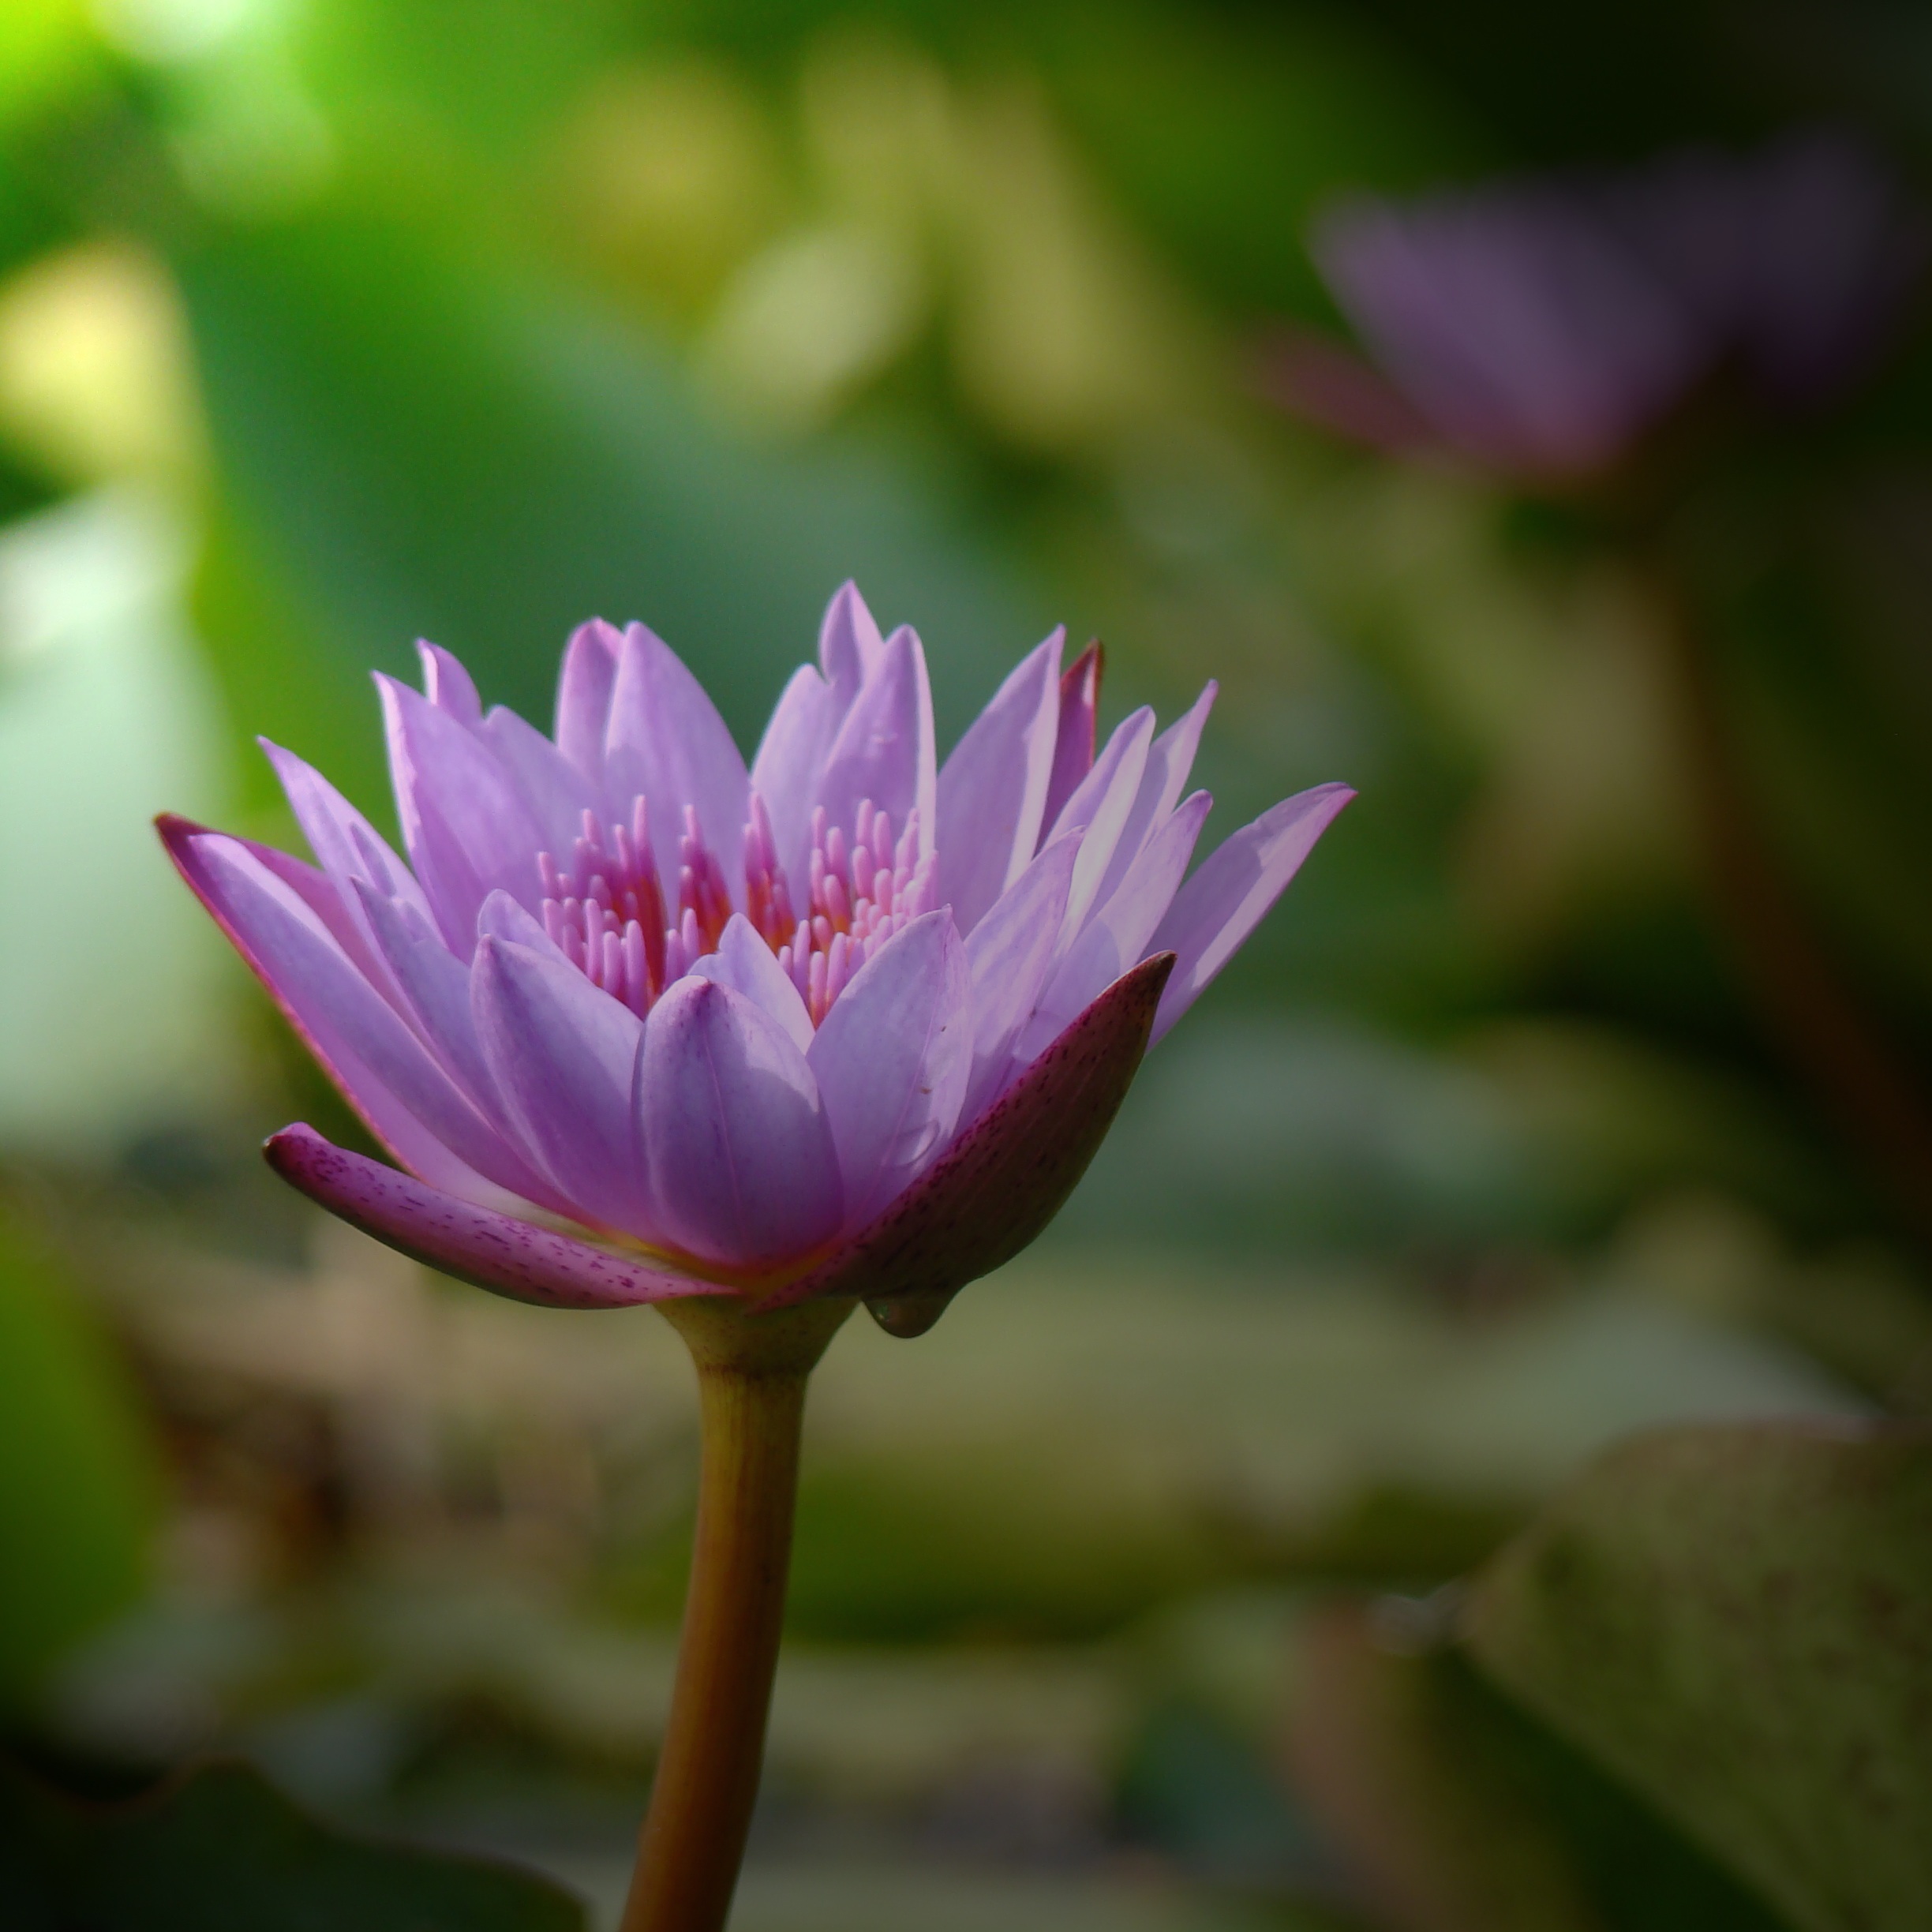
nature, blossom, plant, flower, petal, botany, sacred lotus, aquatic plant, flora, wildflower, close up, lotus, bud, macro photography, flowering plant, plant stem, land plant, lotus family, proteales